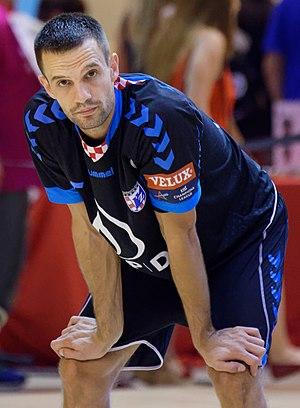
Rencontre du challenge Marrane 2016 entre l'US Dunkerque et les croates du RK Zagreb
Dobrivoje Marković, né le 22 avril 1986 à Teslić, est un joueur international serbe de handball. Il mesure 1,88 mètres, pèse 81 kilos et joue au poste d'ailier gauche.